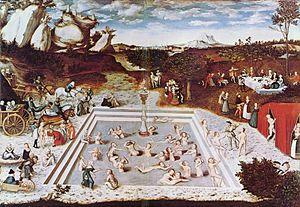
Cette liste non exhaustive concerne les objets légendaires et sacrés appartenant au domaine des légendes, des religions et de la mythologie. Elle comprend plusieurs familles.